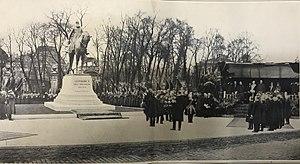
Inauguration de la statue équestre de Léopold II le 15 novembre 1926.
La statue équestre de Léopold II est une statue érigée près du Palais royal de Bruxelles à la mémoire du roi Léopold II, deuxième roi des Belges.